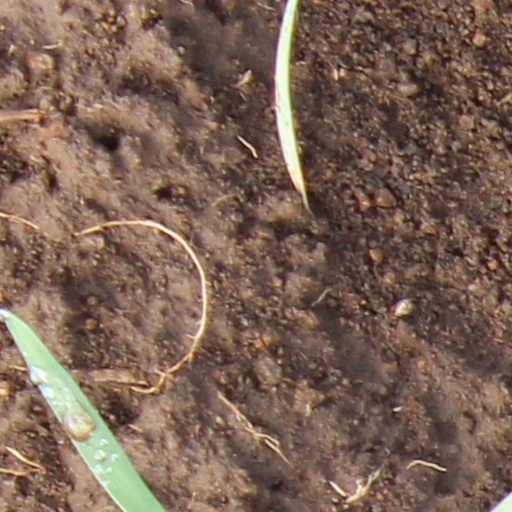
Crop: wheat